Luis Vázquez Martínez

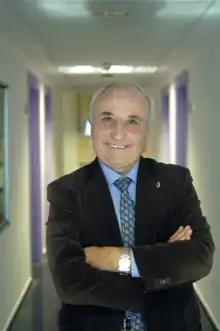
Martínez at the Faculty of Informatics (Complutense University of Madrid)

Luis Vázquez Martínez is a Spanish applied mathematician. He is a professor of applied mathematics in the faculty of informatics of the Complutense University of Madrid.